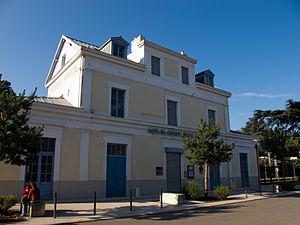
Albigny-sur-Saône est une commune française située dans la métropole de Lyon, en région Auvergne-Rhône-Alpes.
La gare d'Albigny - Neuville est une gare ferroviaire française de la ligne de Paris-Lyon à Marseille-Saint-Charles, située en haut du quartier de Villevert sur le territoire de la commune d'Albigny-sur-Saône, au nord d'Albigny-sur-Saône, dans le département du Rhône en région Auvergne-Rhône-Alpes.